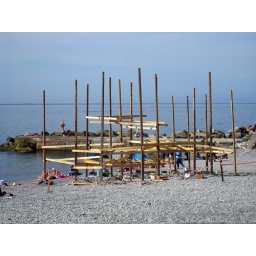
some contraption they were building on the beach in Camogli